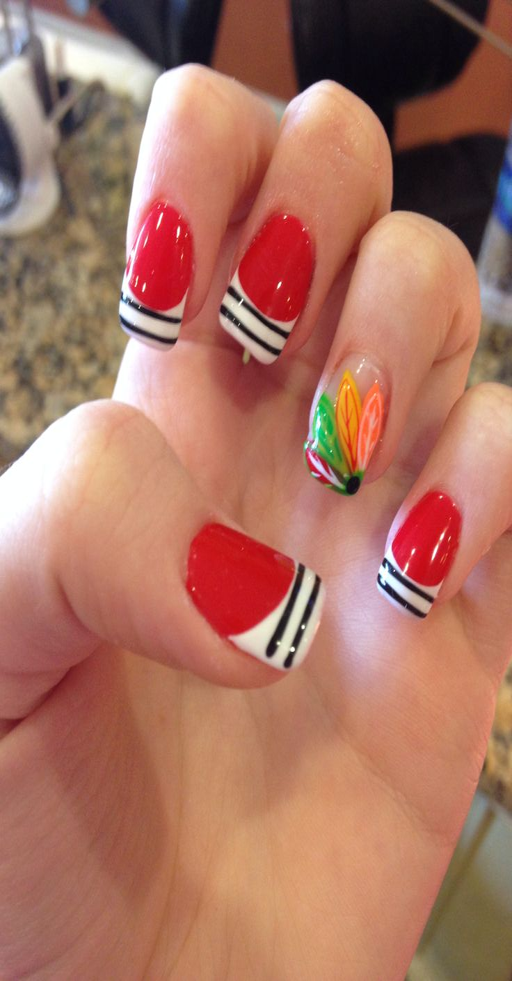
nails i got for the game